Silly Love Songs (Glee)

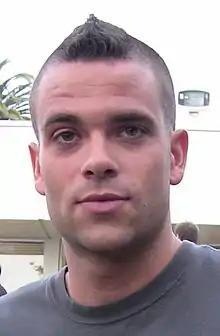
Critics reacted positively to Puck's (Mark Salling, "pictured") rendition of "Fat Bottomed Girls".

The musical covers and performances for the episode were mostly well received by critics and fans alike. Sandra Gonzalez of "Entertainment Weekly" stated that her favorite was "Silly Love Songs" by Paul McCartney, performed by the Warblers. In a review of the performance, she wrote, "This is much more Warbler-esque than 'When I Get You Alone'. I had also been worried we wouldn't get our weekly dose of dorky Warbler dance moves. Plus, major points for the blink-and-you'll-miss-it moment when Blaine sang the love 'won't come at all' line to Santana. It was probably my personal biggest laugh-out-loud moment of the episode." She gave the performance an "A". She also praised Puck's performance of "Fat Bottomed Girls", and opined, "In general, I'm in love with Mark Salling's voice. He's right up there with Artie [...] in my book. And this song was smothered in awesome sauce. Bonus points for Puck's sort-of-feminine head bob, Brittany's background groovin', the club's reactions to him singing to Lauren, and Mr. Schu's mild eye-roll." She went on to give the performance an "A−". Kristin Coachman of the "Seattle Post-Intelligencer" was a bit more critical of Puck's cover of the song: "This week Mark Salling [...] is singing Queen's 'Fat Bottomed Girls'. I know this song fits in with Puck's storyline for the episode, but I feel like the song was in the wrong key for him. At times it sounded like he was straining to hit the higher notes. Because of this, I have to wonder if the backing vocals are purposely drowning his voice out. It seems depending on the song selection for him, Salling's vocal performances continue to be very hit or miss this season."